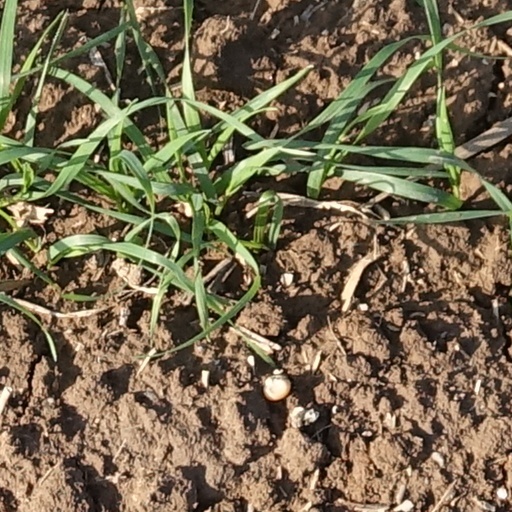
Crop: wheat